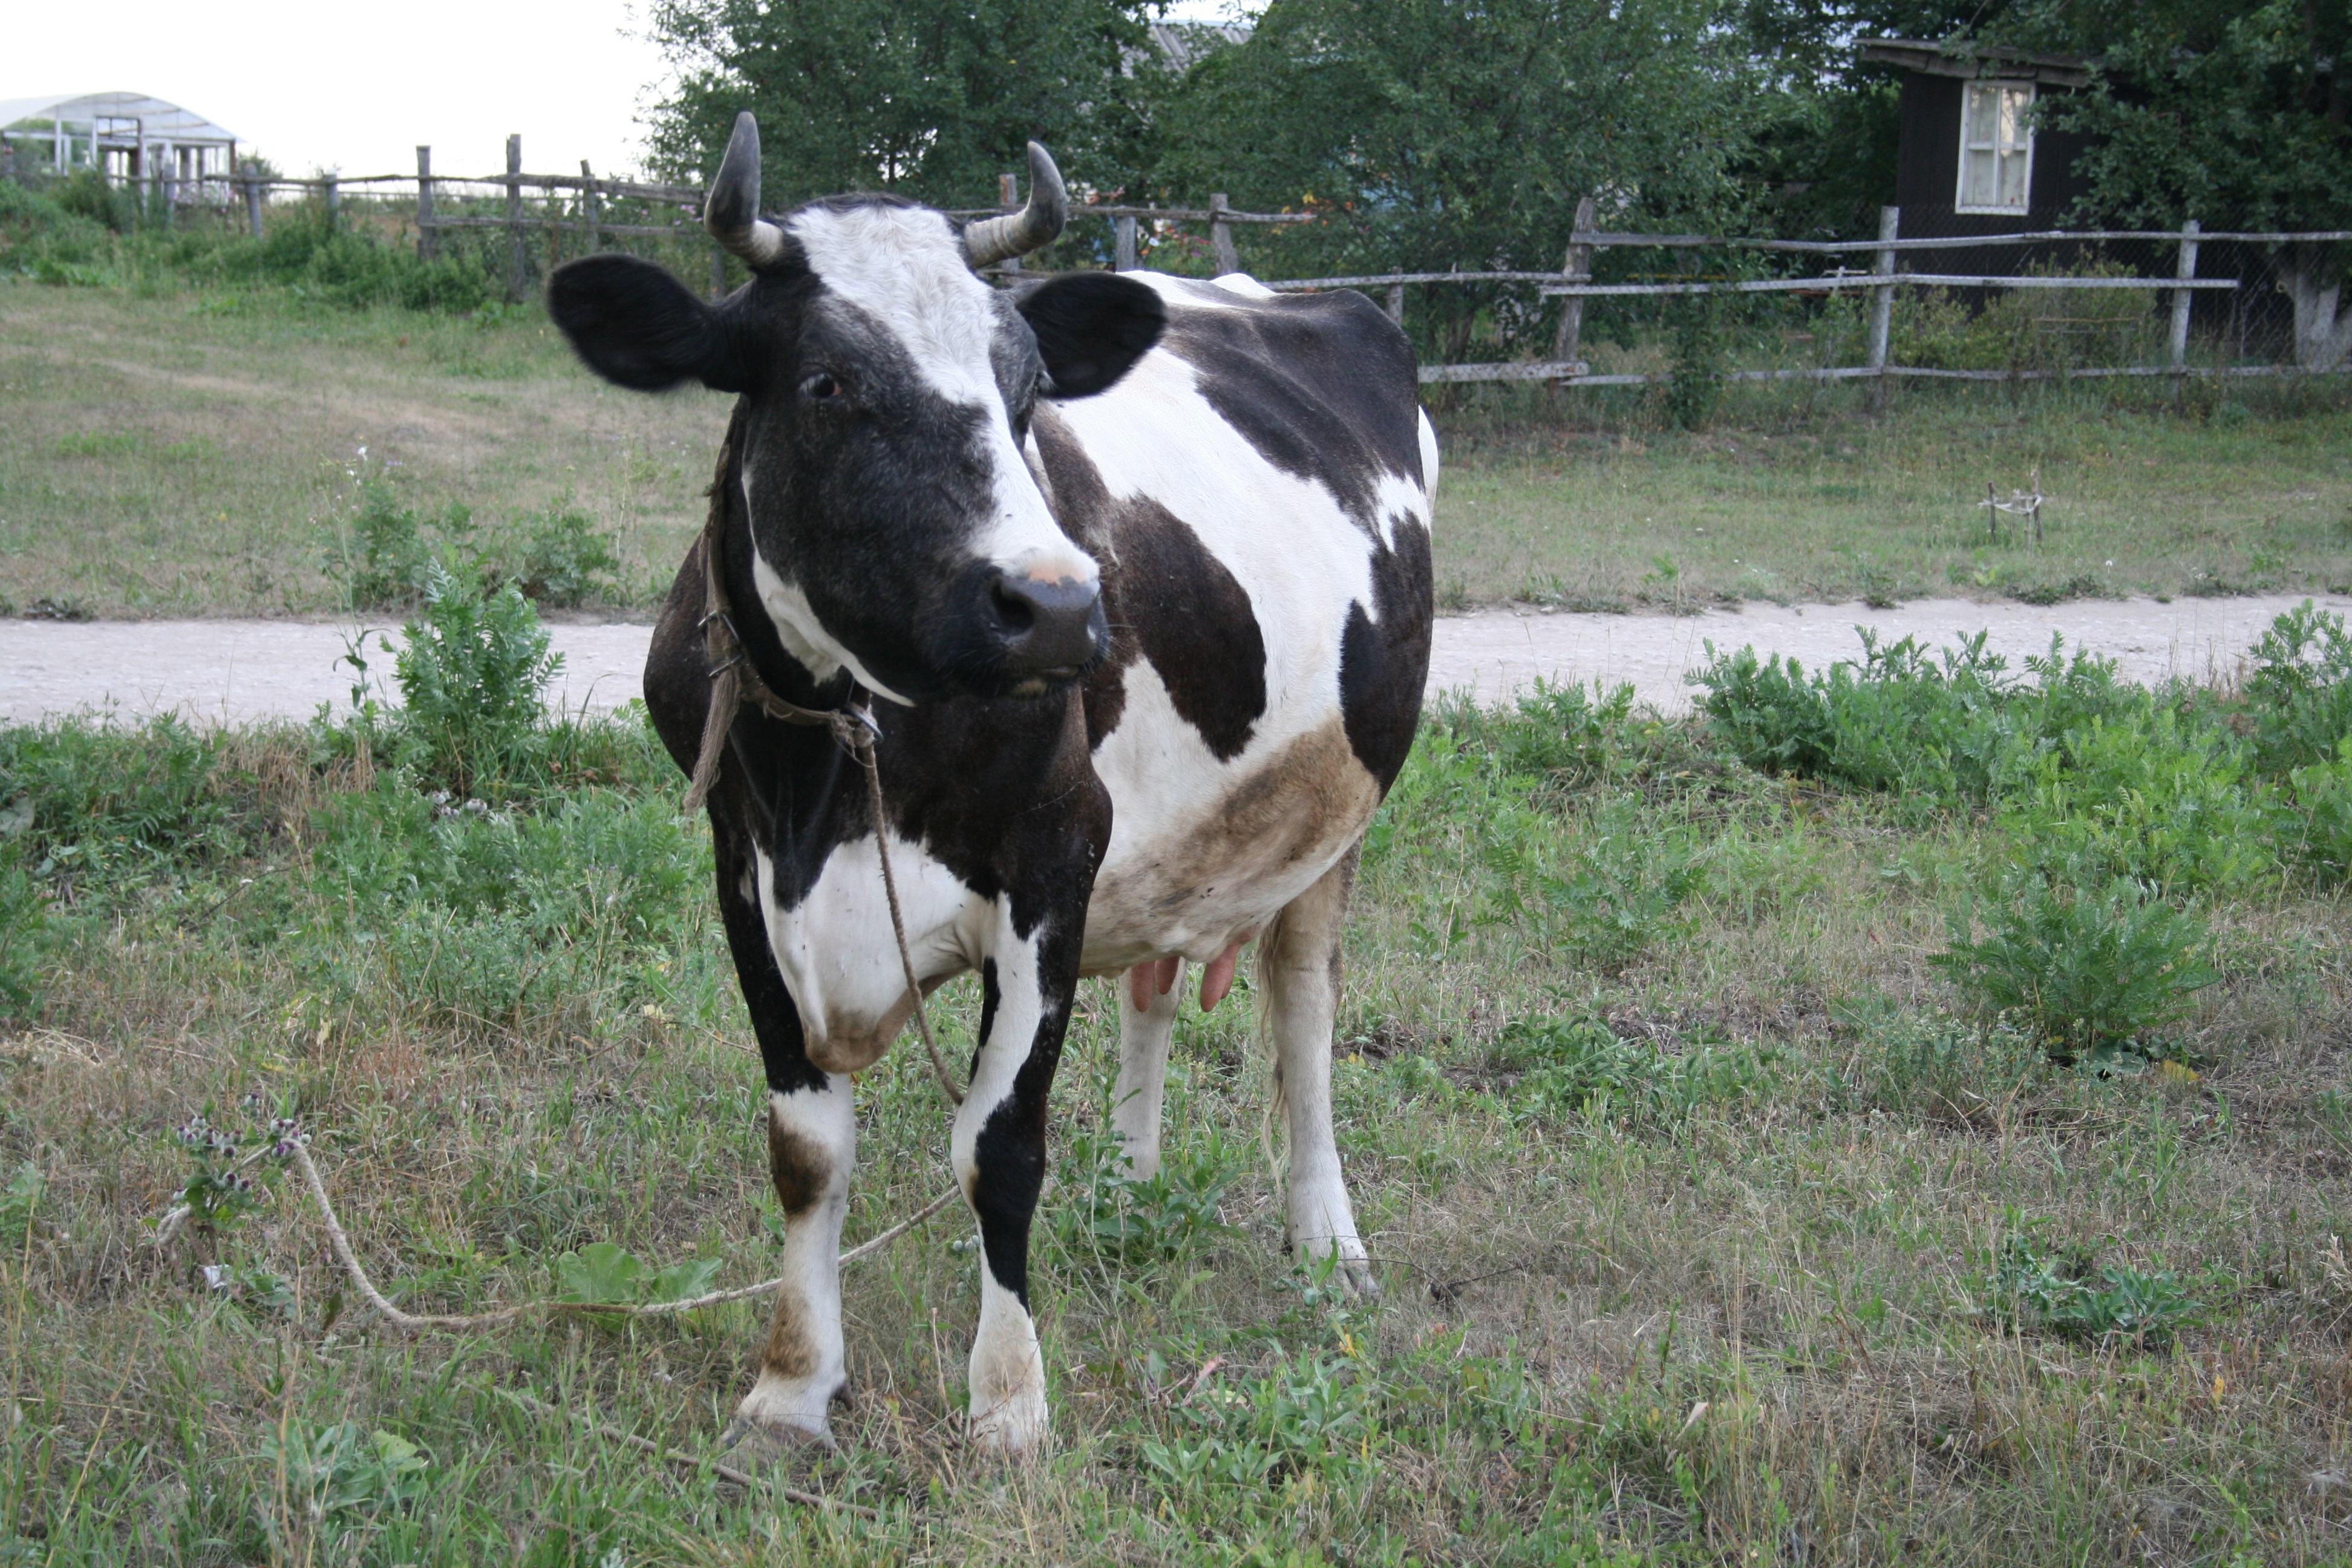
farm, meadow, animal, village, cow, cattle, pasture, grazing, mammal, calf, mare, dairy cow, cattle like mammal